Denver Formation

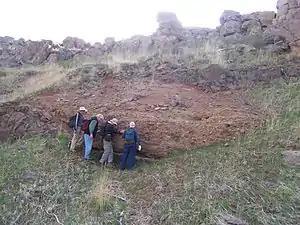
Geologists examining an ancient stream bed deposit in the Denver Formation, exposed below the lava flows on the western slopes of North Table Mountain.

The Denver Formation consists of alluvial fan, fluvial, and paludal deposits that accumulated at the foot of the growing Rocky Mountain Front Ranges. It ranges in thickness from to in the central part of the Denver Basin. It is characterized by significant amounts of andesitic volcanic debris, and is composed of primarily of light-grey to brown, lenticular bedded, loosely cemented silty claystone, mudstone, siltstone, tuffaceous sandstone and, in some areas, andesitic conglomerate. Beds of low-rank coal and carbonaceous shale occur in the upper in some areas.